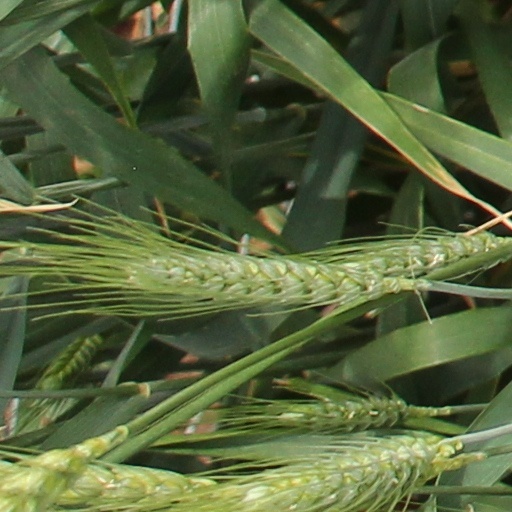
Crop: wheat